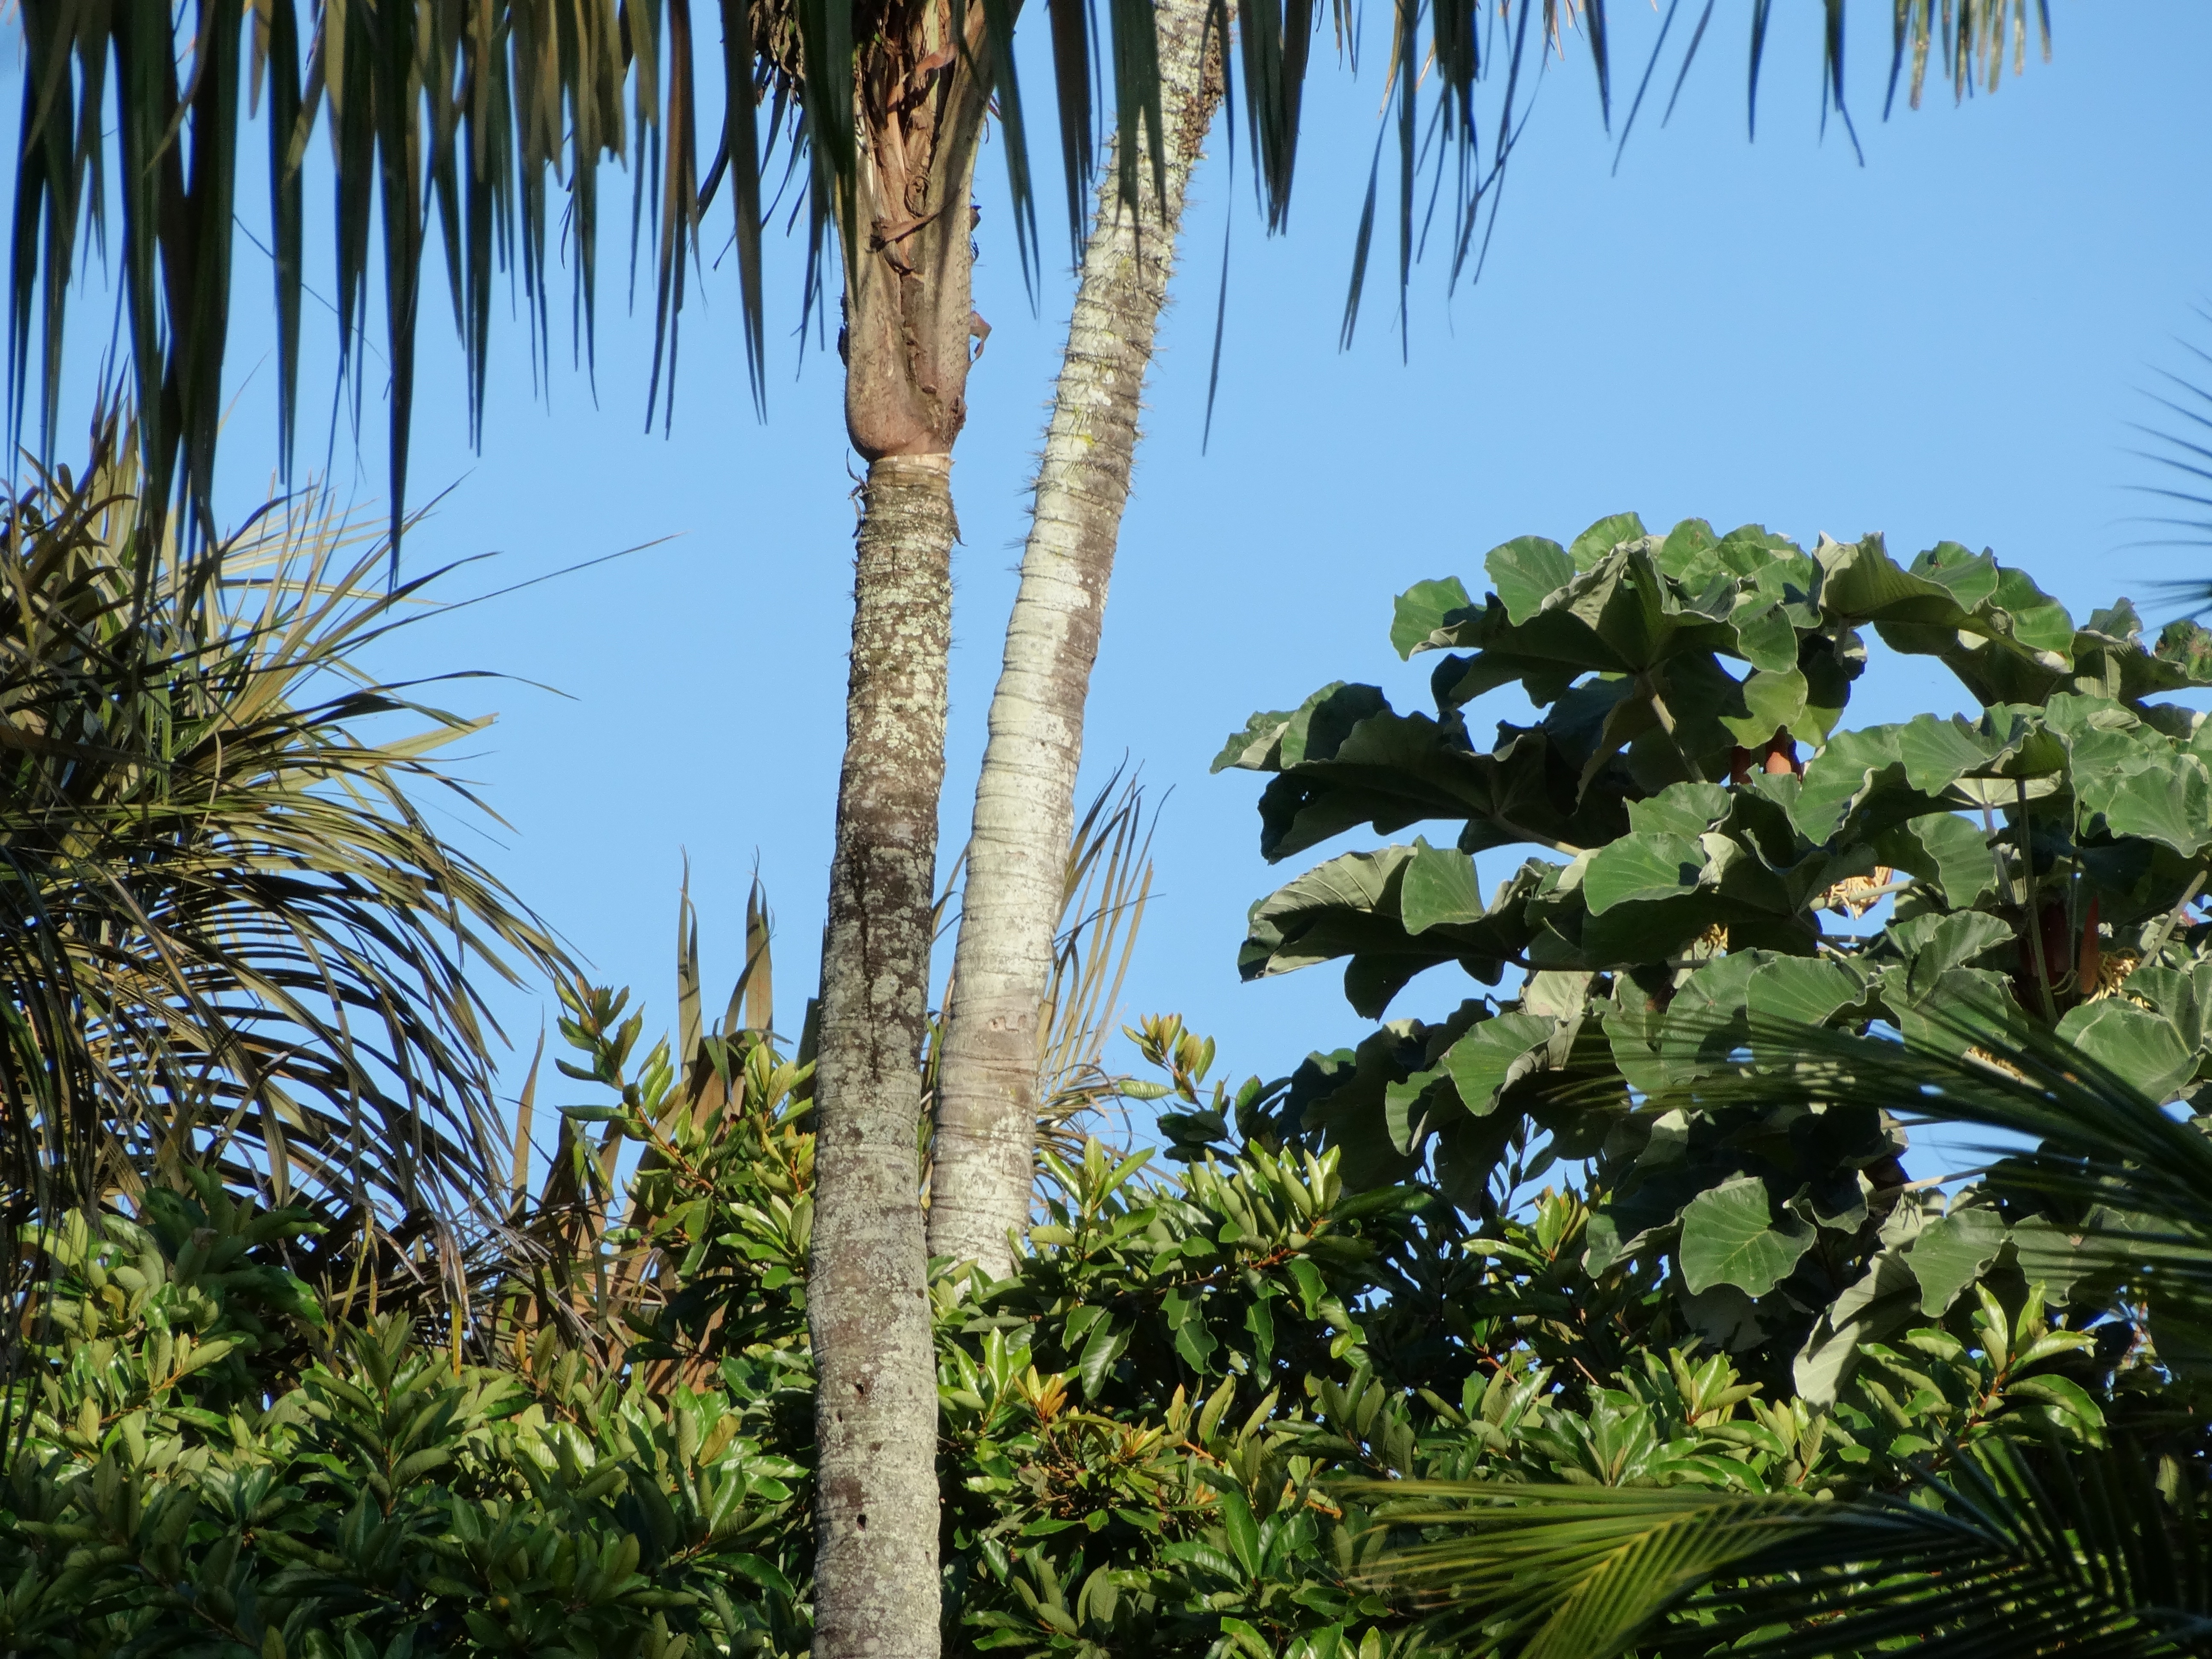
tree, nature, forest, plant, leaf, flower, jungle, botany, garden, flora, vegetation, rainforest, plantation, botanical garden, habitat, tropics, ecosystem, flowering plant, cayenne, biome, french guiana, natural environment, woody plant, land plant, arecales, palm family